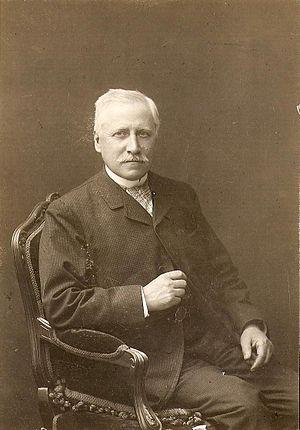
Joseph Cabasson aquarelliste école provençale 1841-1920
Joseph-Marius Cabasson est un peintre aquarelliste provençal, né le 20 décembre 1841 à Marseille, mort dans la même ville le 4 août 1920.